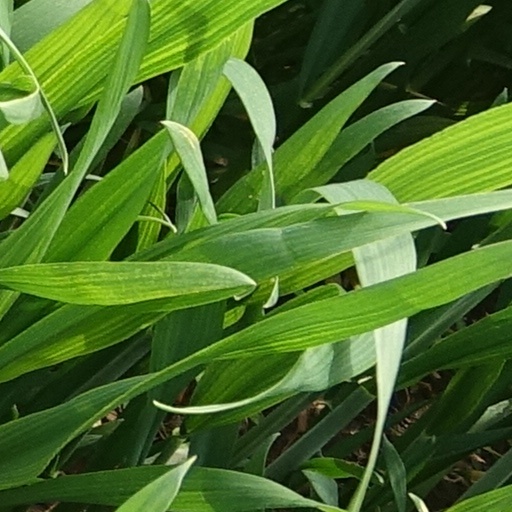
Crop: wheat